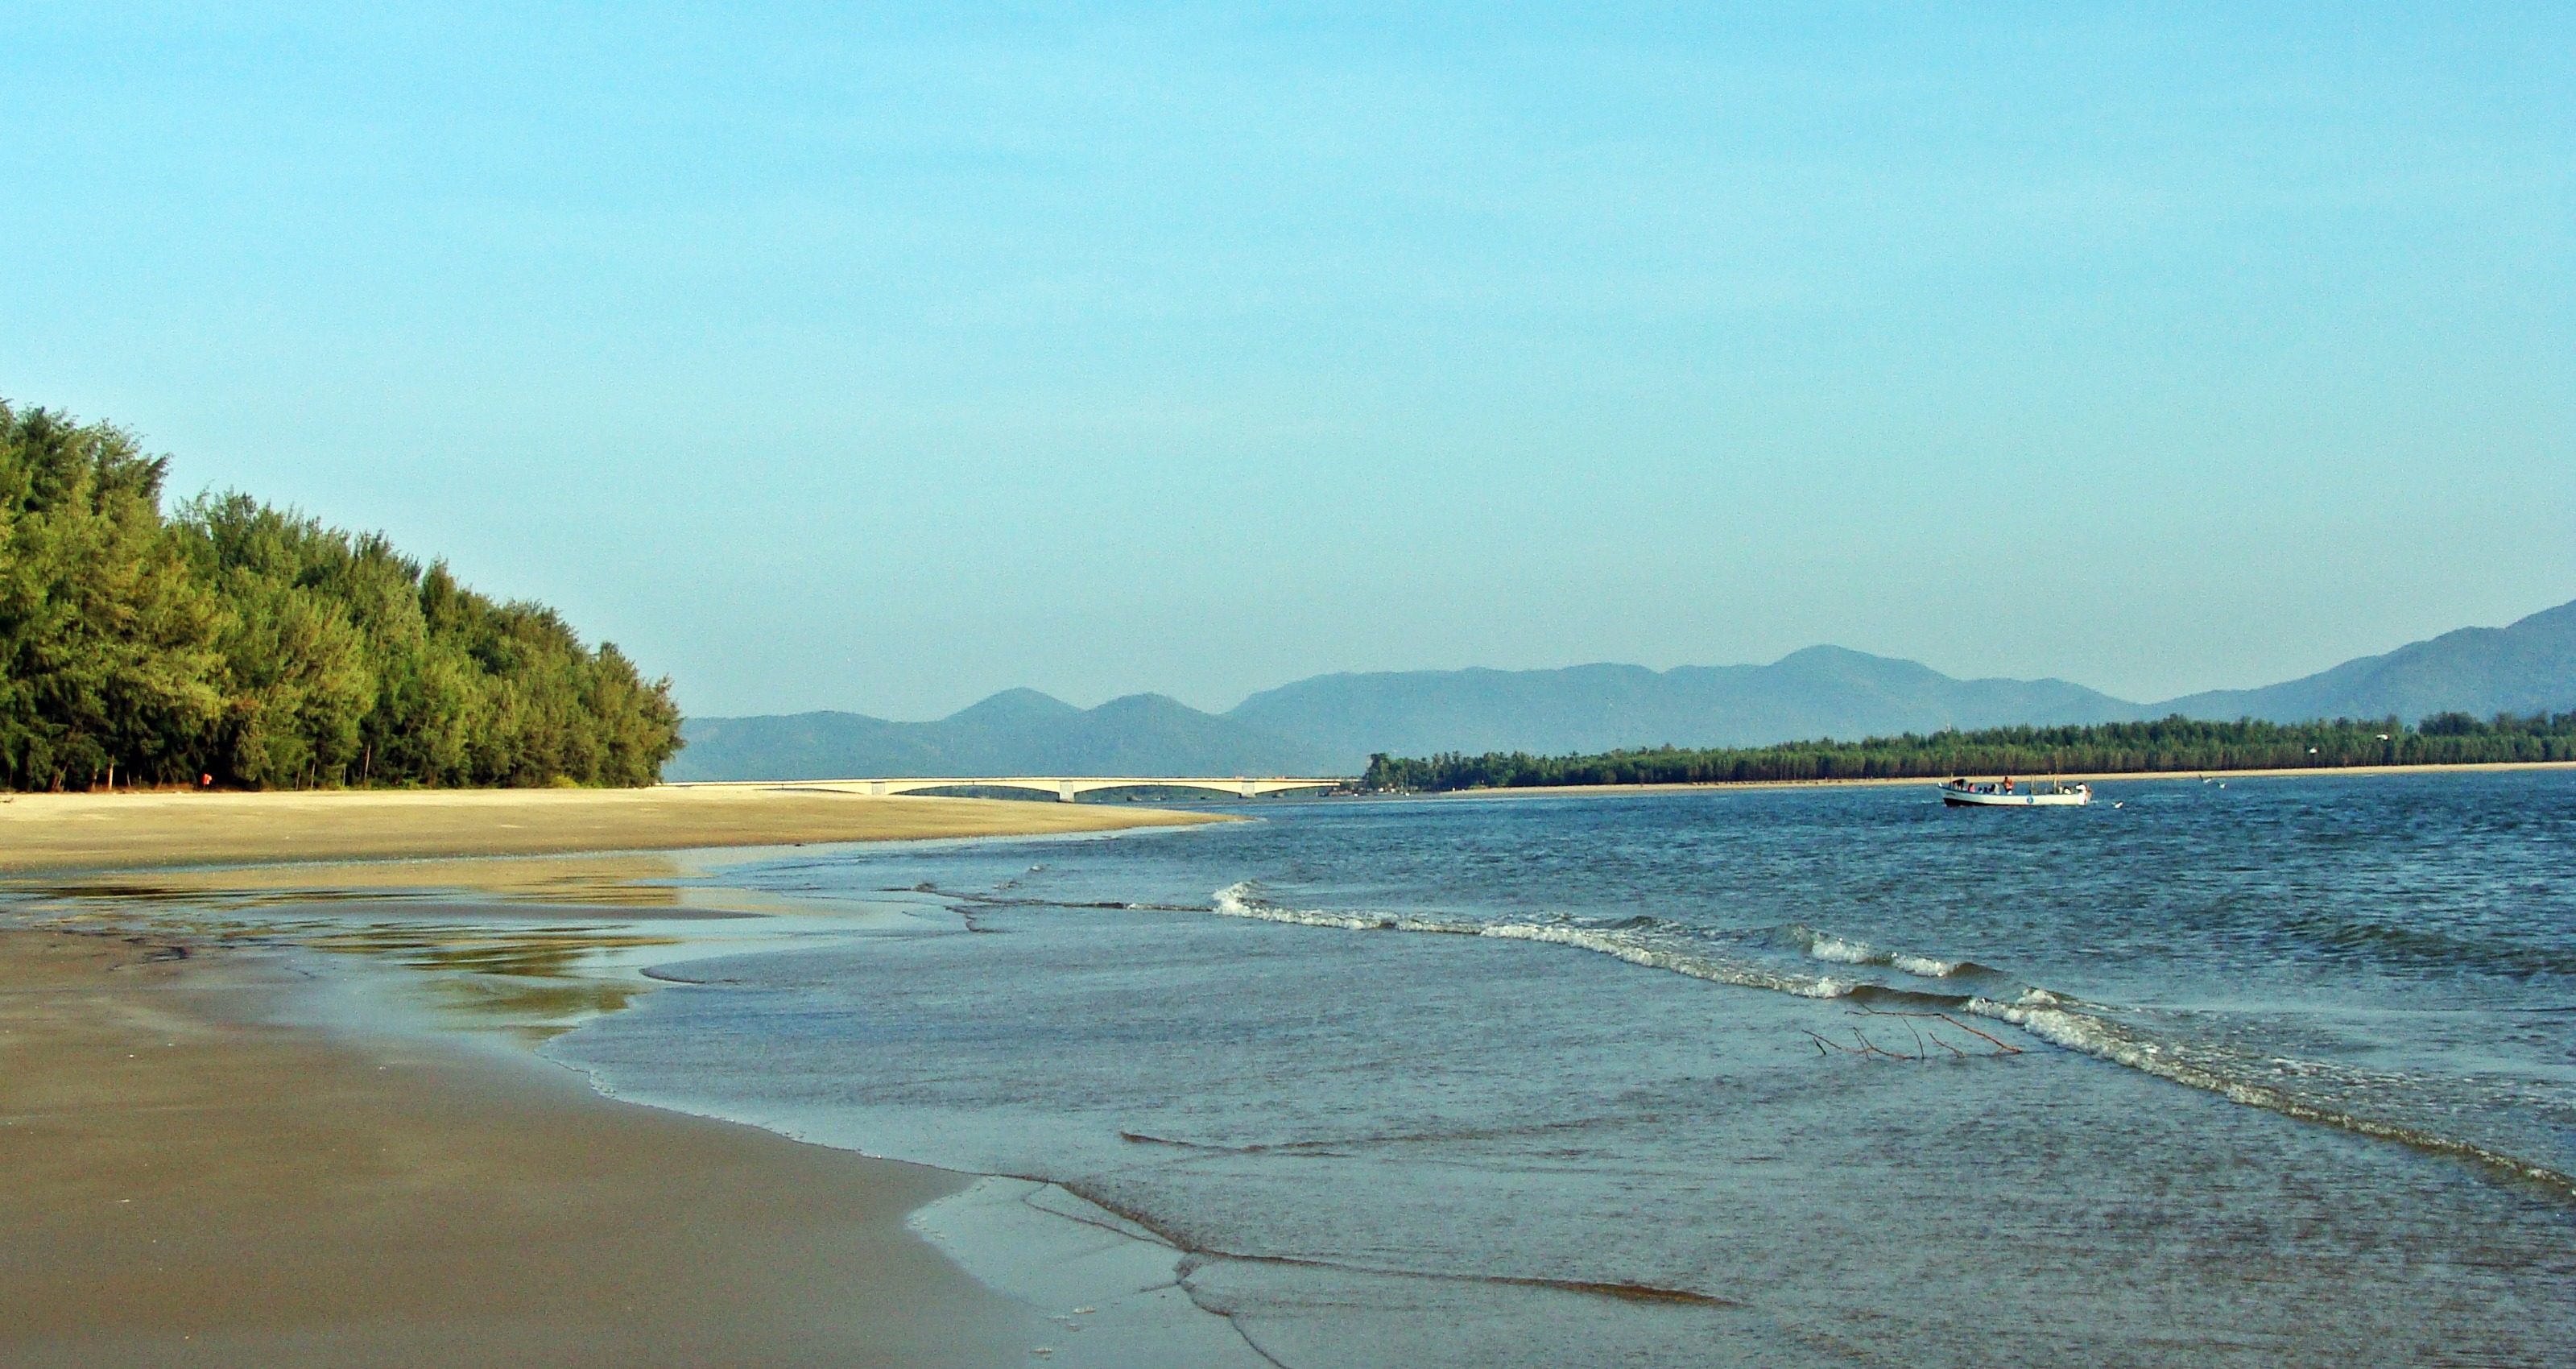
beach, sea, coast, water, ocean, horizon, shore, lake, river, cove, inlet, bay, reservoir, body of water, waves, mountains, forests, india, loch, arabian sea, blue waters